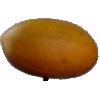
Label: Cucumber Ripe 2